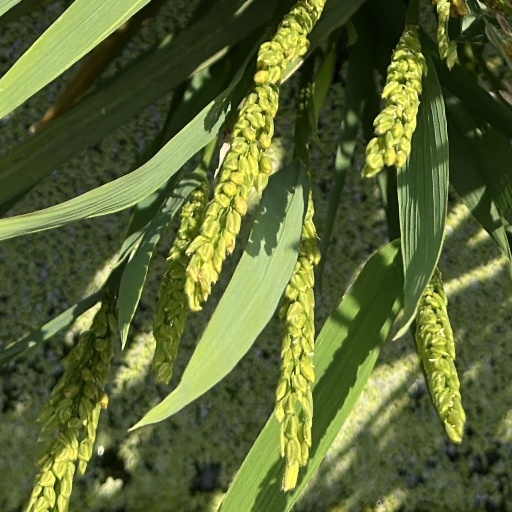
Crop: rice